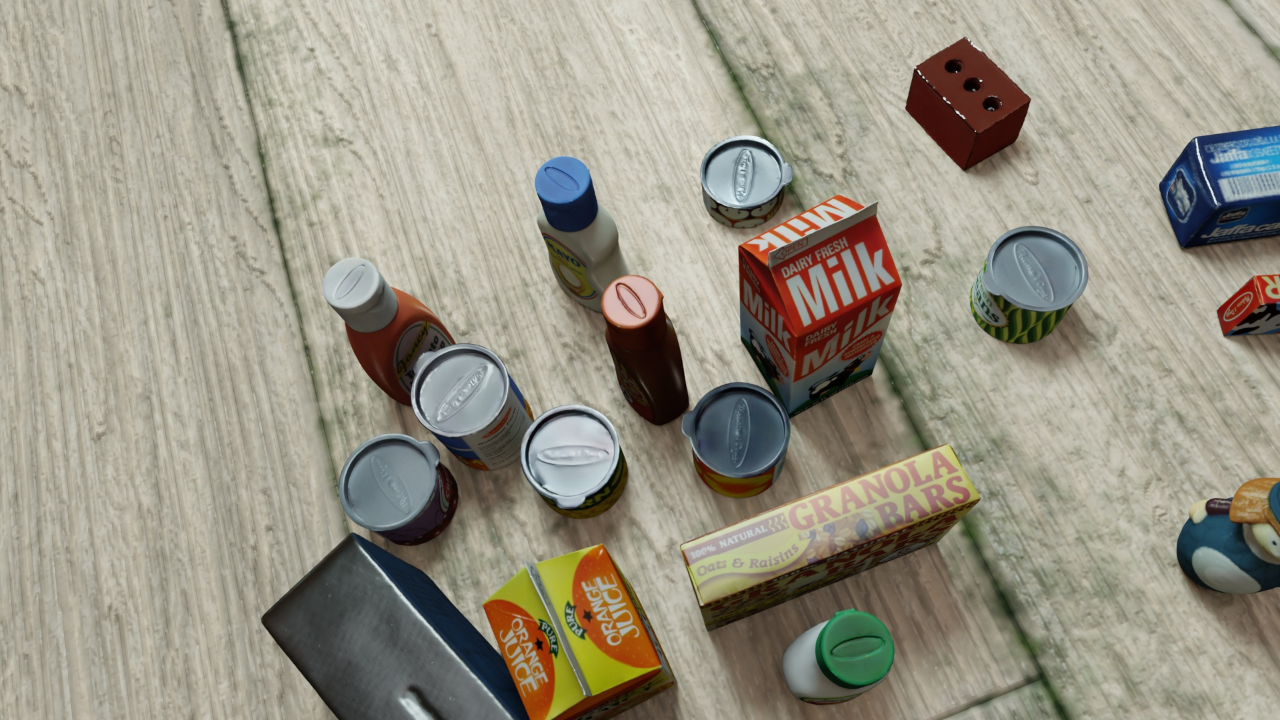
Question:
What are the five normalized (x, y) points between 0 and 1 in the image that outline the grasp plane for the cylindrical can of sliced mushrooms? Your answer should be as Grasp center: [], Left finger base: [], Right finger base: [], Left finger tip: [], Right finger tip: [].
Answer: Grasp center: [0.58125, 0.204167], Left finger base: [0.600781, 0.276389], Right finger base: [0.563281, 0.1375], Left finger tip: [0.6, 0.330556], Right finger tip: [0.565625, 0.194444]